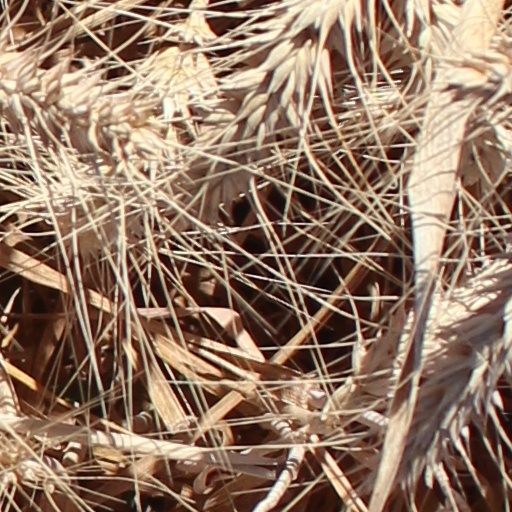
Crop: wheat